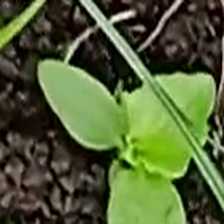
Weed species: Kena_(Commplina_benghalensio)